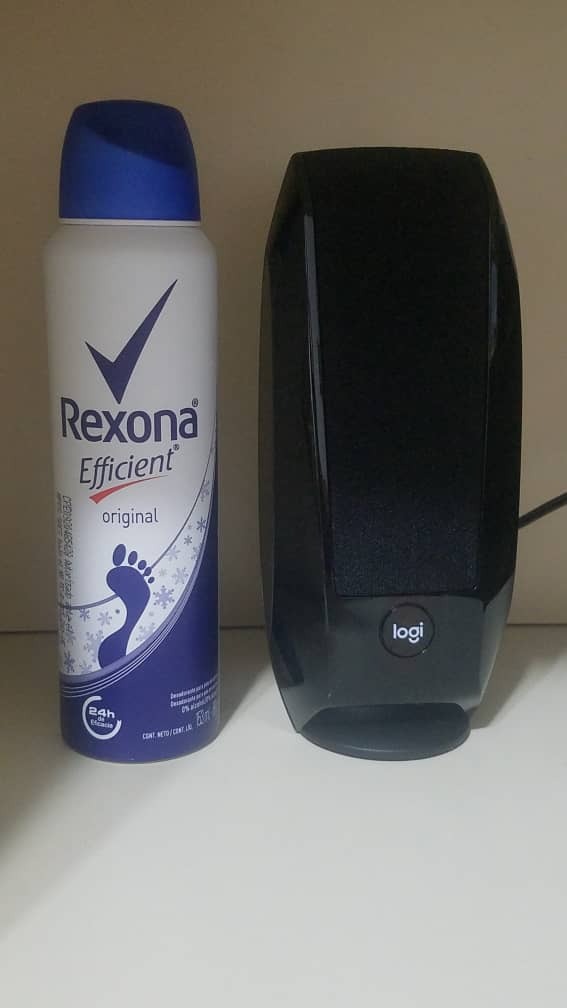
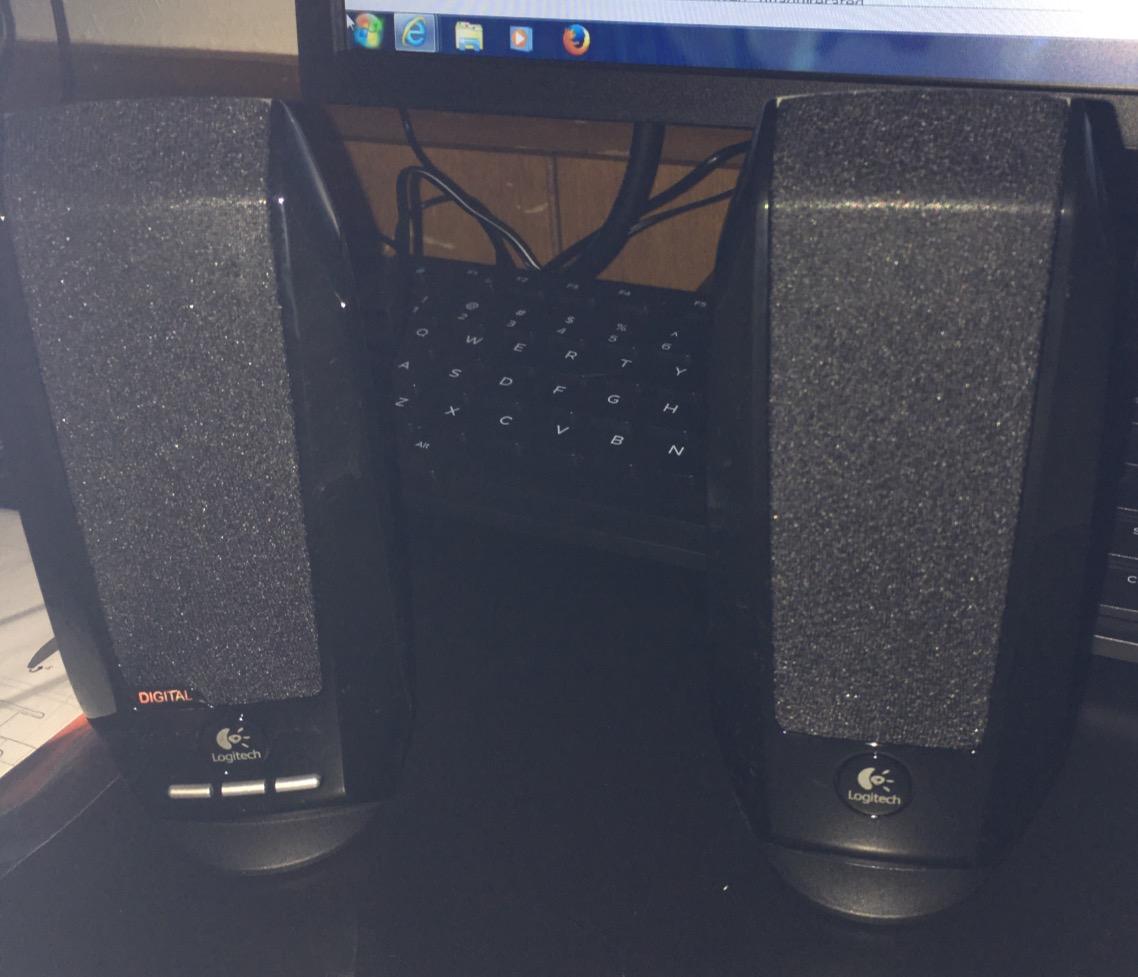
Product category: speaker
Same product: yes